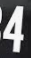
Number: 4